Women in music

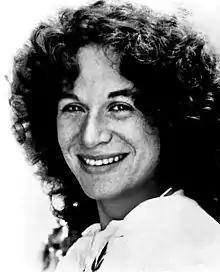
Carole King, one of the most successful singer-songwriters, was included among "Rolling Stone"s 100 Greatest Songwriters of All Time and Songwriters Hall of Fame.

One-time model Grace Slick achieved notoriety for her role in San Francisco's burgeoning psychedelic music scene in the mid-1960s.